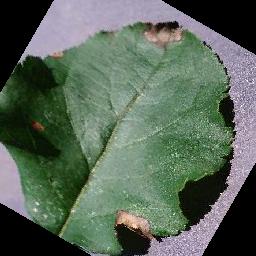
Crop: apple
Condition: black_rot